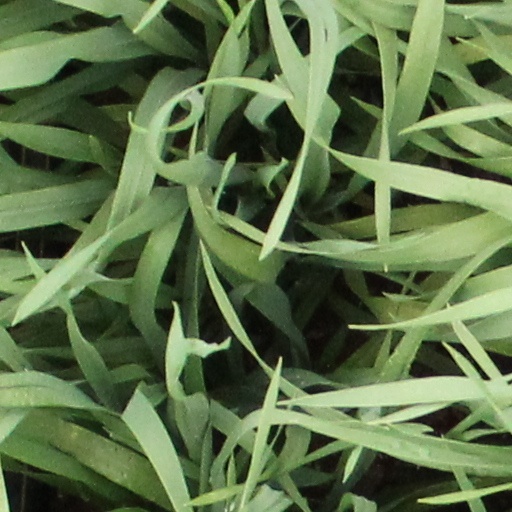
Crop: wheat